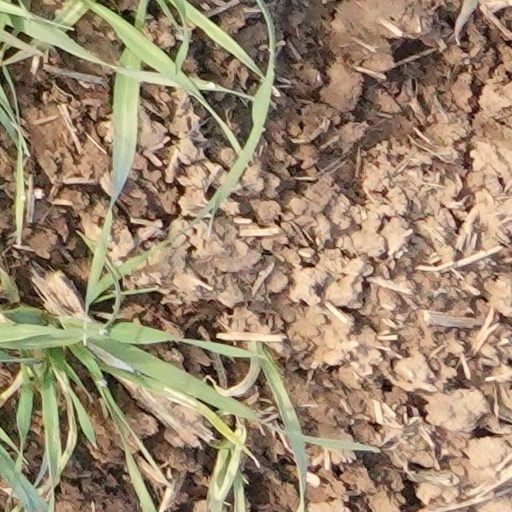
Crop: wheat